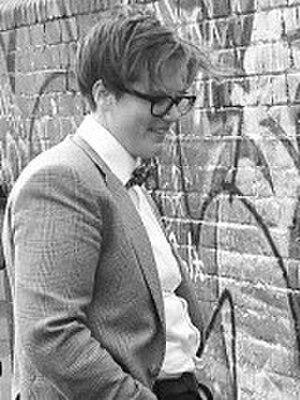
Hannah Gadsby avec Jason Wing, un artiste aborigène, discutant de son art pour un documentaire. #HannahGadsby #JasonWing #art Redfern #Sydney #graffiti #streetart
Hannah Gadsby est une humoriste, actrice et écrivaine australienne, devenue célèbre après avoir remporté la finale nationale de la compétition Raw Comedy en 2006. Elle a fait des tournées internationales et est apparue à la télévision en Australie et en Nouvelle-Zélande. En 2018, la diffusion de son stand-up Nanette sur Netflix lui a apporté une notoriété internationale.